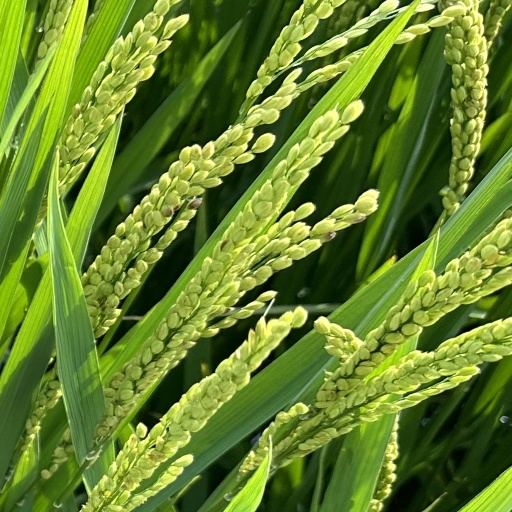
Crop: rice